Ann Widdecombe

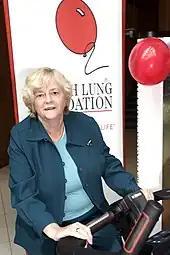
Widdecombe in 2006

In 2002 she took part in the ITV programme "Celebrity Fit Club". Also in 2002 she took part in a Louis Theroux television documentary, depicting her life, both in and out of politics. In March 2004 she briefly became "The Guardian" newspaper's agony aunt, introduced with an Emma Brockes interview. In 2005 BBC Two showed six episodes of "The Widdecombe Project", an agony aunt television programme. In 2005, she appeared in a new series of "Celebrity Fit Club", this time as an agony aunt. Also in 2005, she presented the show "Ann Widdecombe to the Rescue" in which she acted as an agony aunt, dispensing advice to disputing families, couples, and others across the UK. In 2005, she appeared in a discussion programme on Five to discuss who had been England's greatest monarch since the Norman Conquest; her choice of monarch was Charles II.